Answer in natural language. Which point is closer to the camera taking this photo, point A  or point B? Choose between the following options: B or A
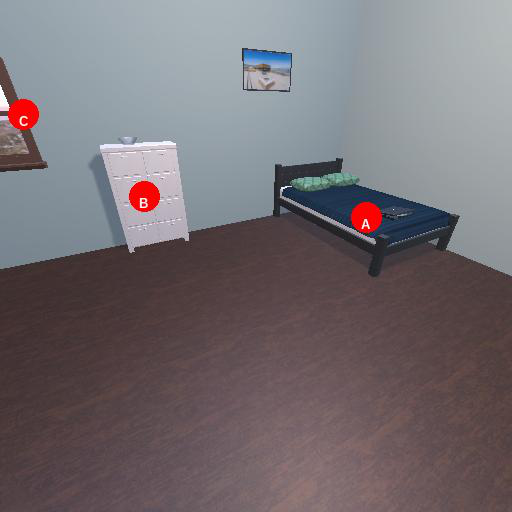
<answer>B</answer>